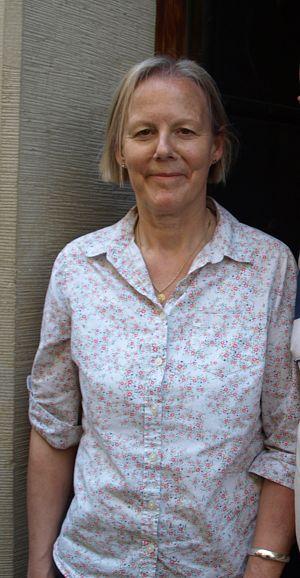
Phyllida Lloyd est une metteuse en scène et réalisatrice anglaise née le 17 juin 1957 à Bristol.